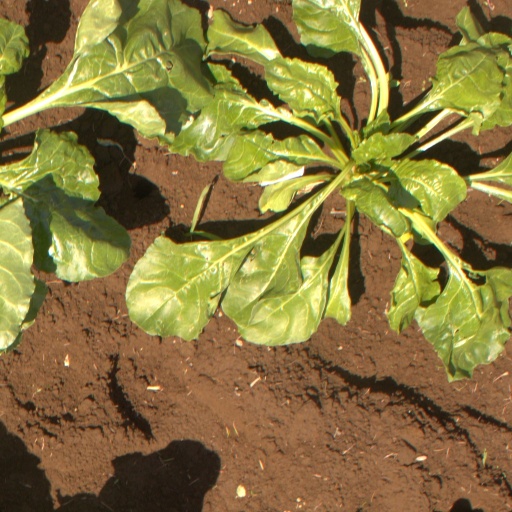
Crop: sugar beet